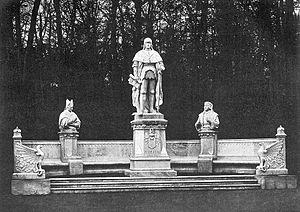
Frédéric II de Brandebourg, dit « Aux Dents de Fer », né le 19 novembre 1413 à Tangermünde, mort le 10 février 1471.
La famille von Blankenfeld de Berlin est une famille de la noblesse immémoriale de Berlin. Cette famille se trouva aux commandes de la ville de Berlin entre 1294 et 1571 soit près de 300 ans sans discontinuer. On dénombre, à Berlin, sept bourgmestres von Blankenfeld pendant cette période de 300 ans. On remarque la présence de la famille von Blankenfeld sur Berlin de 1220 à 1896 soit près de sept siècles.
L'allée de la Victoire était une artère berlinoise prestigieuse, disparue peu après la Seconde Guerre mondiale. Conçue et financée par le Kaiser Guillaume II comme allée d'agrément du Großer Tiergarten, elle voit sa construction s'échelonner entre 1895 et 1901.
Alexander Calandrelli, né le 9 mai 1834 à Berlin et mort le 26 mai 1903 dans le quartier berlinois de Lankwitz, est un sculpteur allemand d'origine italienne. Il appartient à l'École de sculpture de Berlin.